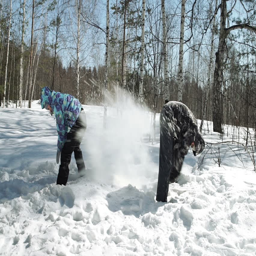
young couple are playing on snow each other in park